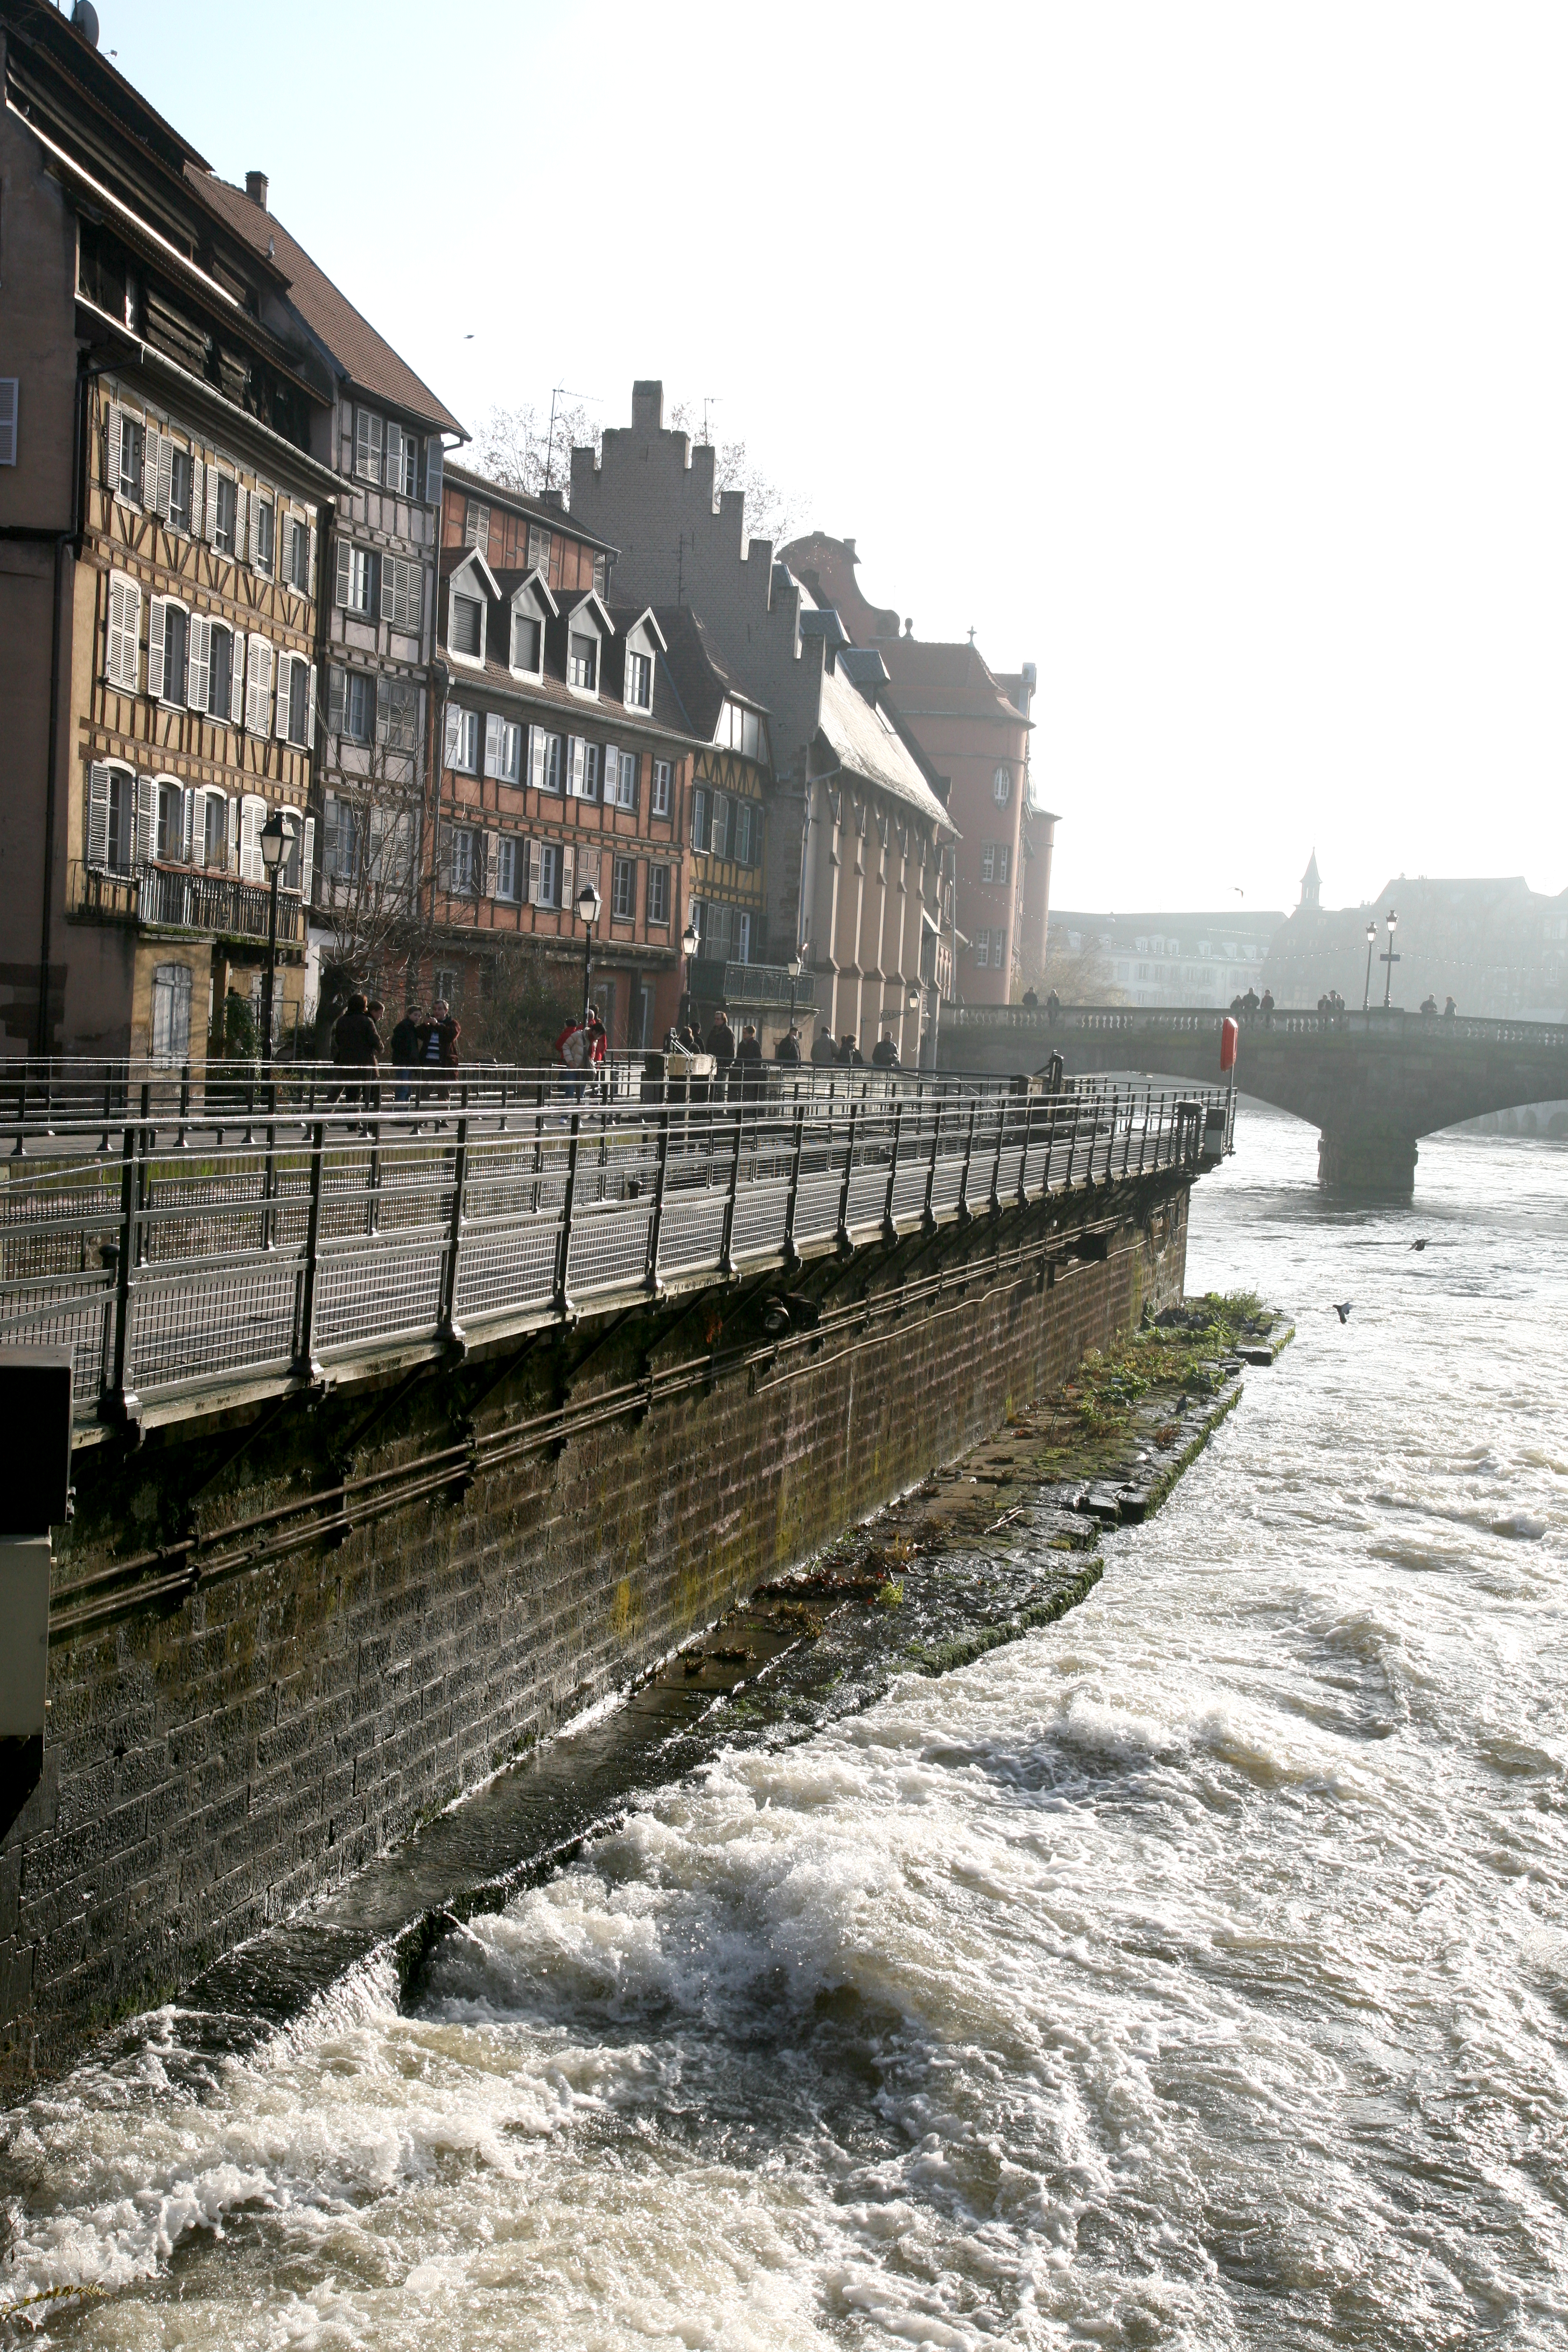
sea, coast, bridge, pier, river, walkway, waterway, channel, breakwater, alsace